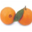
Label: orange